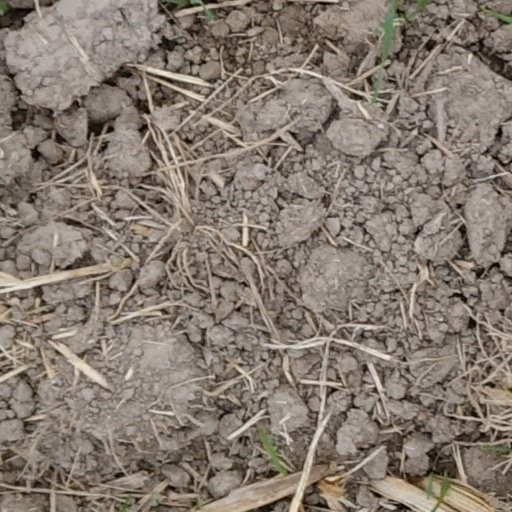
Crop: wheat